Ali Larter

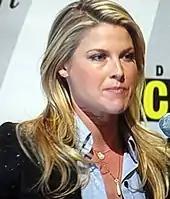
Larter at the 2010 San Diego Comic-Con

Larter first appeared in the media when she portrayed the fictional character of Allegra Coleman in the November 1996 issue of "Esquire". The magazine, which billed Coleman as the movies' next dream girl, told of Allegra's relationship with David Schwimmer, how Quentin Tarantino broke up with Mira Sorvino to date her, and how Woody Allen overhauled a film to give her a starring role. When the magazine was published, "Esquire" received hundreds of phone calls about the non-existent Coleman and various talent agencies sought to represent her, even after the hoax was revealed. Larter herself received a considerable amount of attention after the cover; she received phone calls from morning TV shows and others for interviews.